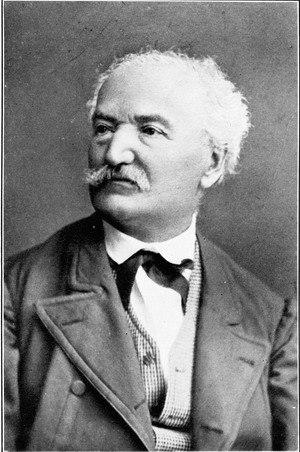
Johann Georg Hiltensperger est un peintre d'histoire et professeur à l'Académie des beaux-arts de Munich.